Heritage Plaza

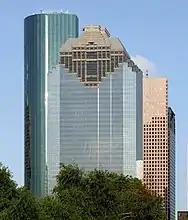
The granite feature on the top of Heritage Plaza was designed to imitate a Mayan temple.

Heritage Plaza is well known because of its central location in the central business district skyline, and for the stepped granite feature located on the top of the building that resembles a Mayan pyramid. This feature was inspired by the architect's visit to the Mexican Yucatán Peninsula. The crown of the building is also said to resemble an image of a bald eagle spreading its wings.